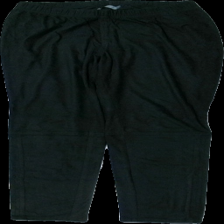
View: front
Type: Tights
Category: Ladies
Brand: Soaked In Luxury
Colors: Black
Material: 100% polyester
Pattern: Other
Cut: Tight
Size: S
Season: All
Price range: 50-100
Recommended usage: Reuse
Description: tights